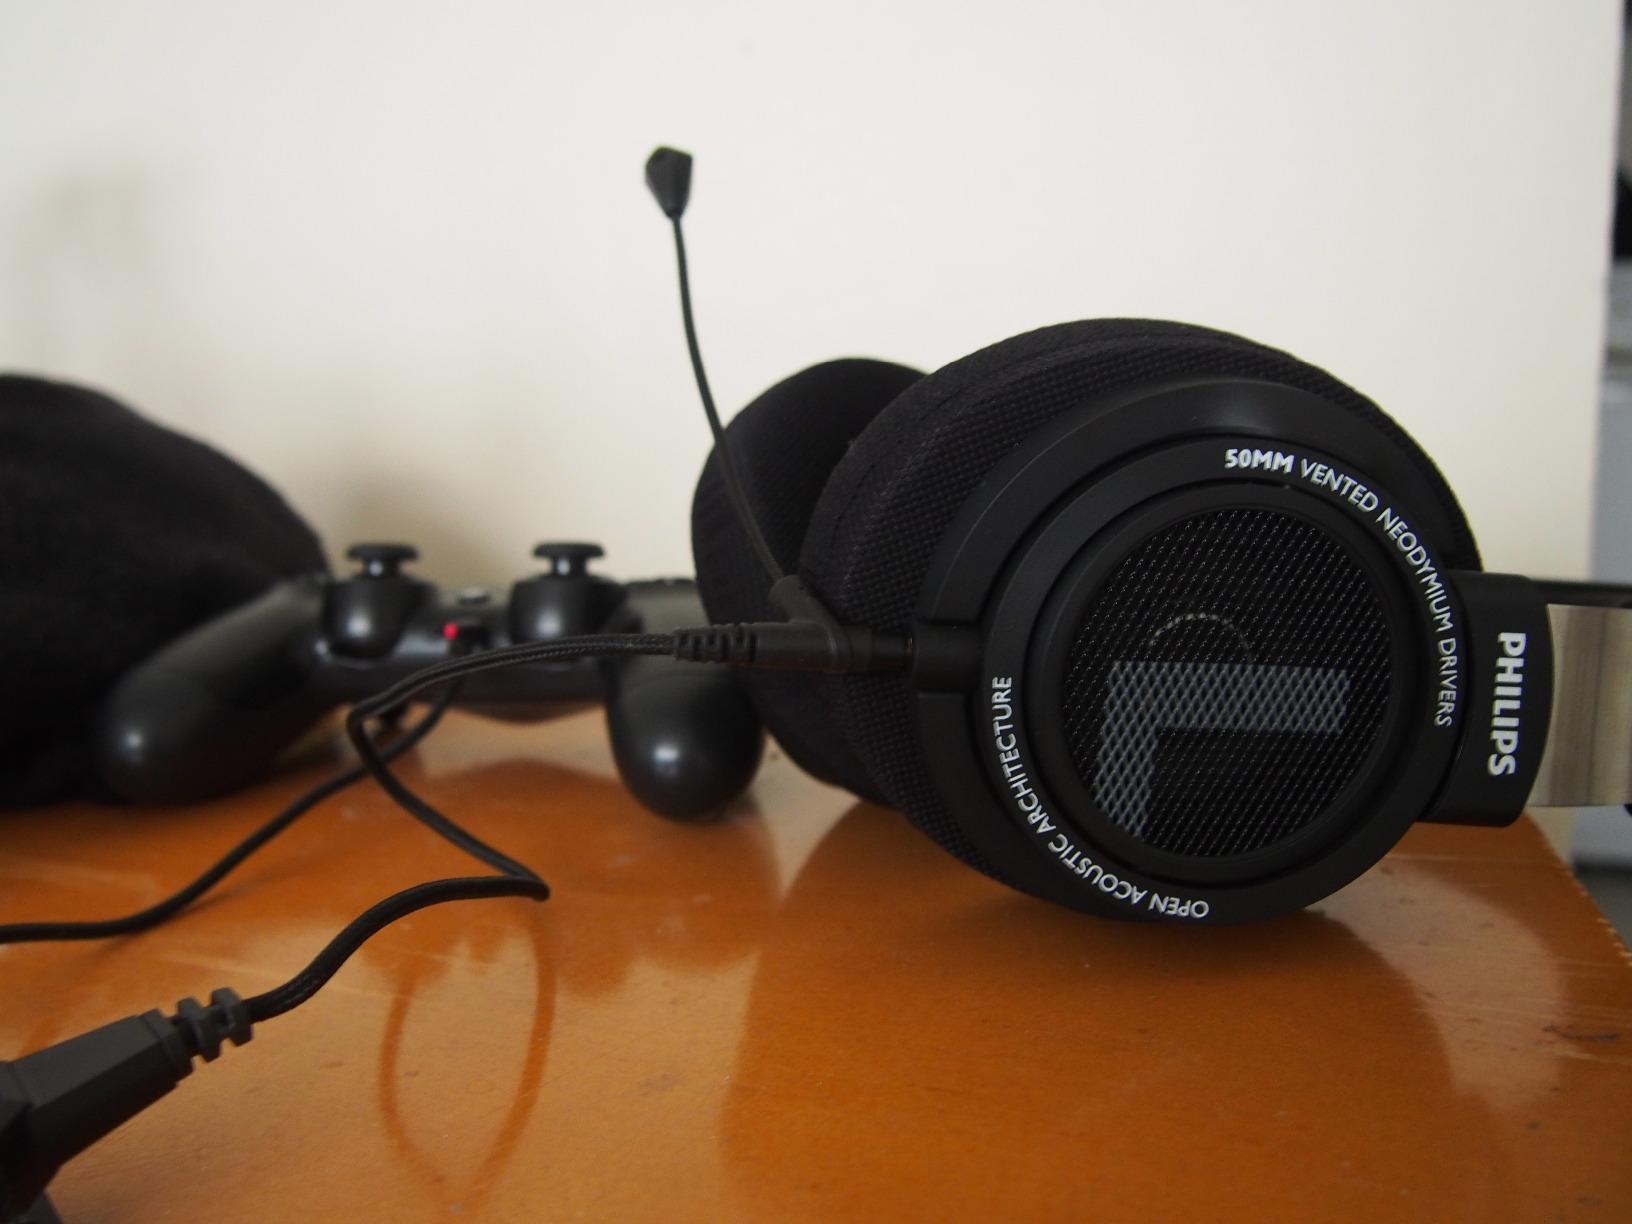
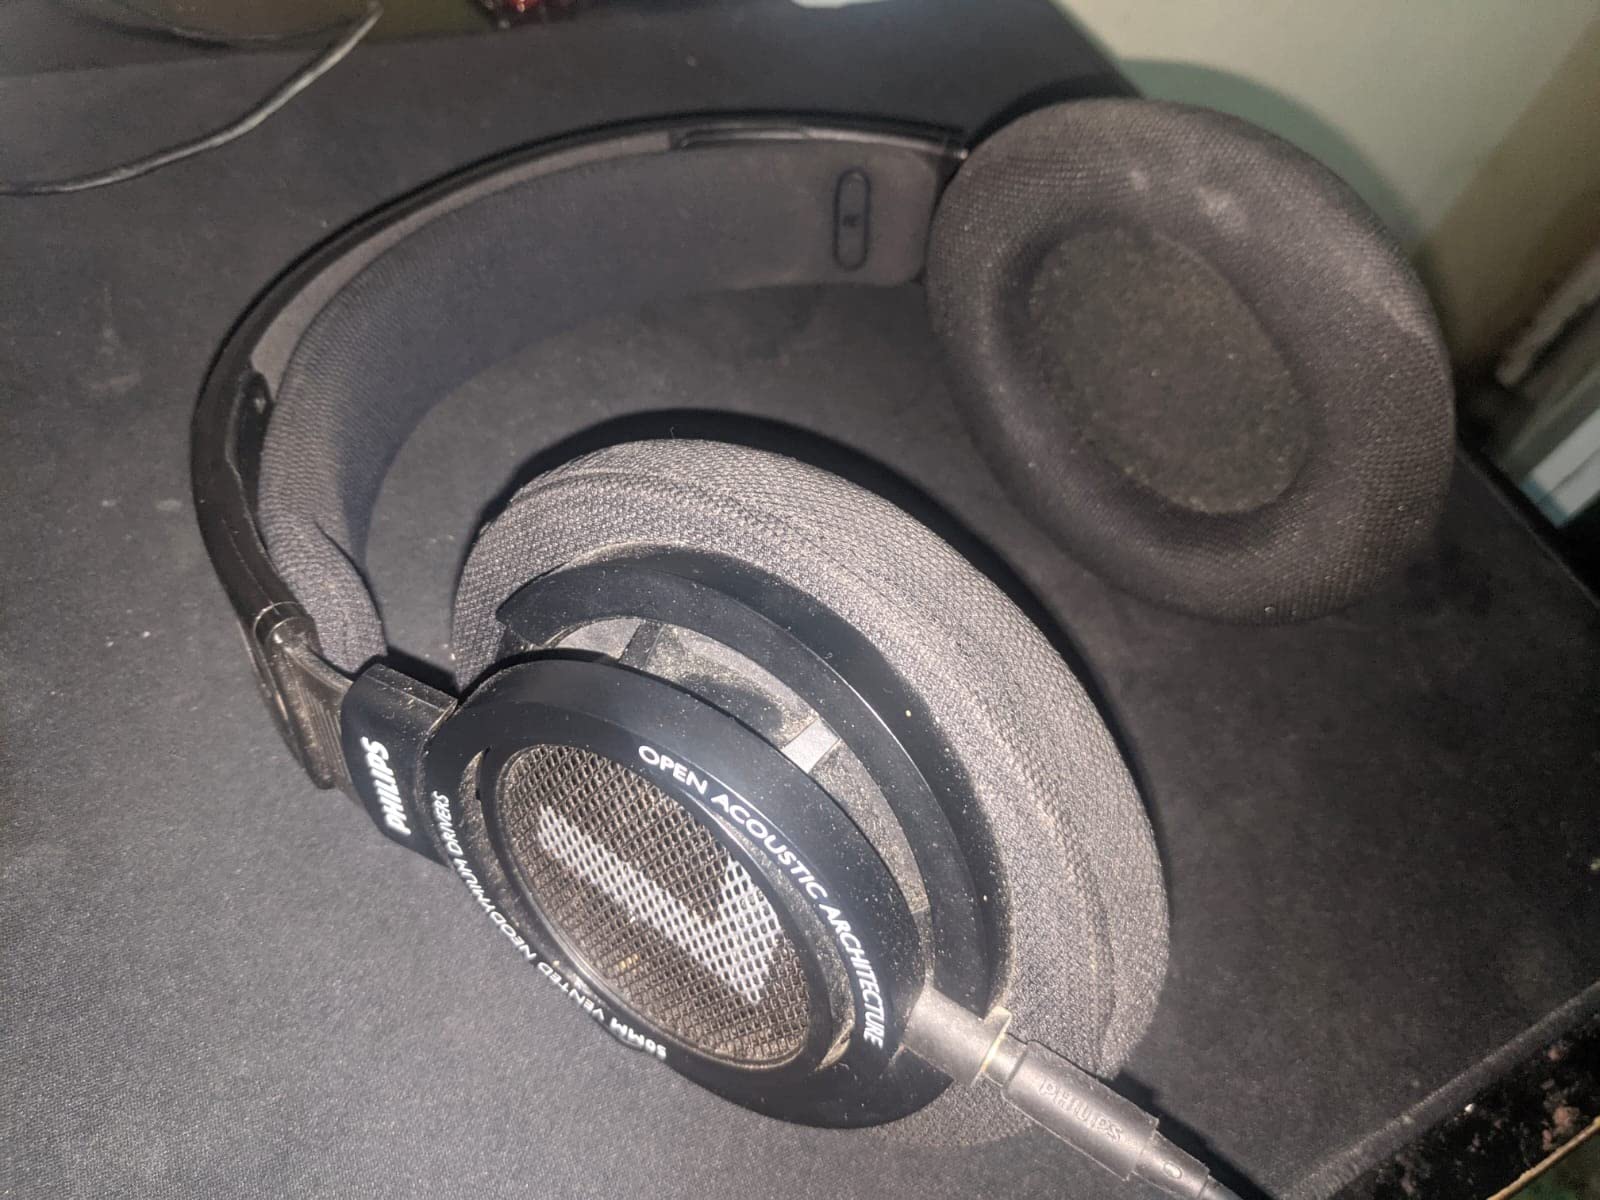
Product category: headphones
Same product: yes